Hypothetical partition of Belgium

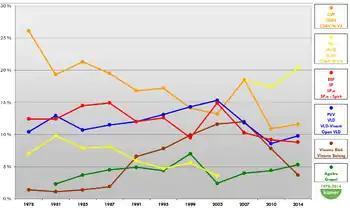
The relative weights of largest Flemish parties at the federal Chamber of Representatives. The largest Flemish separatist party was the Vlaams Blok/Vlaams Belang (VB) from 1991 to 2007. In the federal election 2010 and 2014, the largest separatist party was the New Flemish Alliance (N-VA). In 2007 the NVA was presenting a single list together with the Flemish Christian Democrats (CD&V). The more former moderate nationalist People's Union, whose heirs are the N-VA and the now defunct Spirit, is represented in the same color as its successor N-VA.

A controversial issue, complicating the "city-state" scenario, is the possible extension of the Brussels capital region into the surrounding municipalities within Flemish Brabant and Walloon Brabant. This proposal is not necessarily linked to a split-up of Belgium.